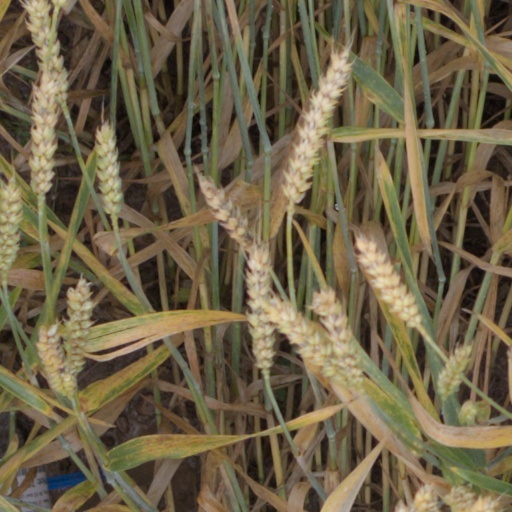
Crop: wheat